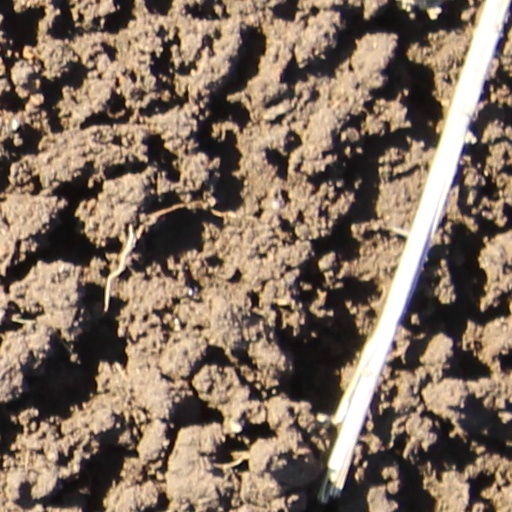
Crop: wheat